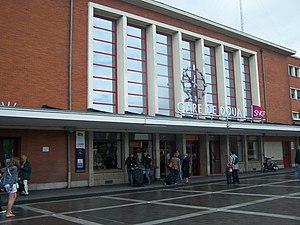
Façade de la gare de Douai dans le Nord.